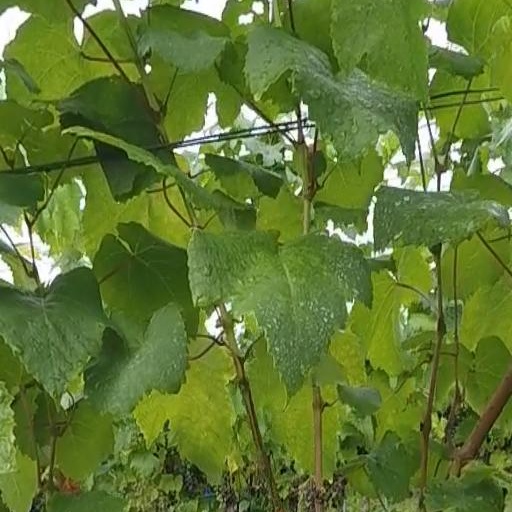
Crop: grape